Royal Canin

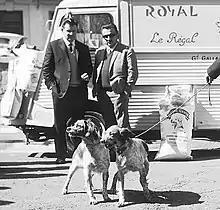
French Veterinarian Jean Cathary (left) founded Royal Canin in 1968

Production steadily increased and in 1970, the company was incorporated as "Royal Canin S. A."; a larger factory was opened in Aimargues and began distribution throughout Europe. Forty staff were employed in the annual production of five–thousand five hundred tons of feed. A subsidiary, Royal Canin Iberica, was established in Spain. In March 1972, Cathary sold the company to the Guyomarc'h Group, a much larger, family-run animal feed business founded by Jean Guyomarc’h in 1954, which specialised in livestock feed. The new ownership allowed the company to further undergo a period of expansion, especially in the area of research and development. A second factory was inaugurated in 1975 in Cambrai, France.